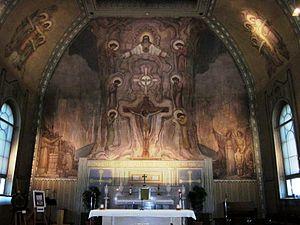
La Gloire Divine (1944-1947), huile sur toile marouflée, dans l'église Notre-Dame-de-la-Présentation
Voici une liste du patrimoine mobilier du Québec inscrit au répertoire du patrimoine culturel du Québec.
Ozias Leduc, né le 8 octobre 1864 à Mont-Saint-Hilaire et mort le 16 juin 1955 à Saint-Hyacinthe, est un peintre canadien, l'un des plus importants de l'histoire du Québec. Il est le maître d'artistes tels Paul-Émile Borduas et Gabrielle Messier. Leduc peint beaucoup de portraits, de natures mortes et de paysages, et accompli quelques travaux sur des édifices religieux. Leduc est surnommé « le sage de Saint-Hilaire ».